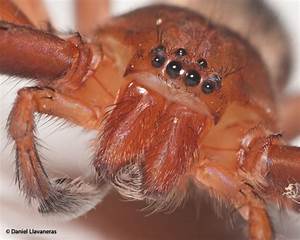
Label: spider